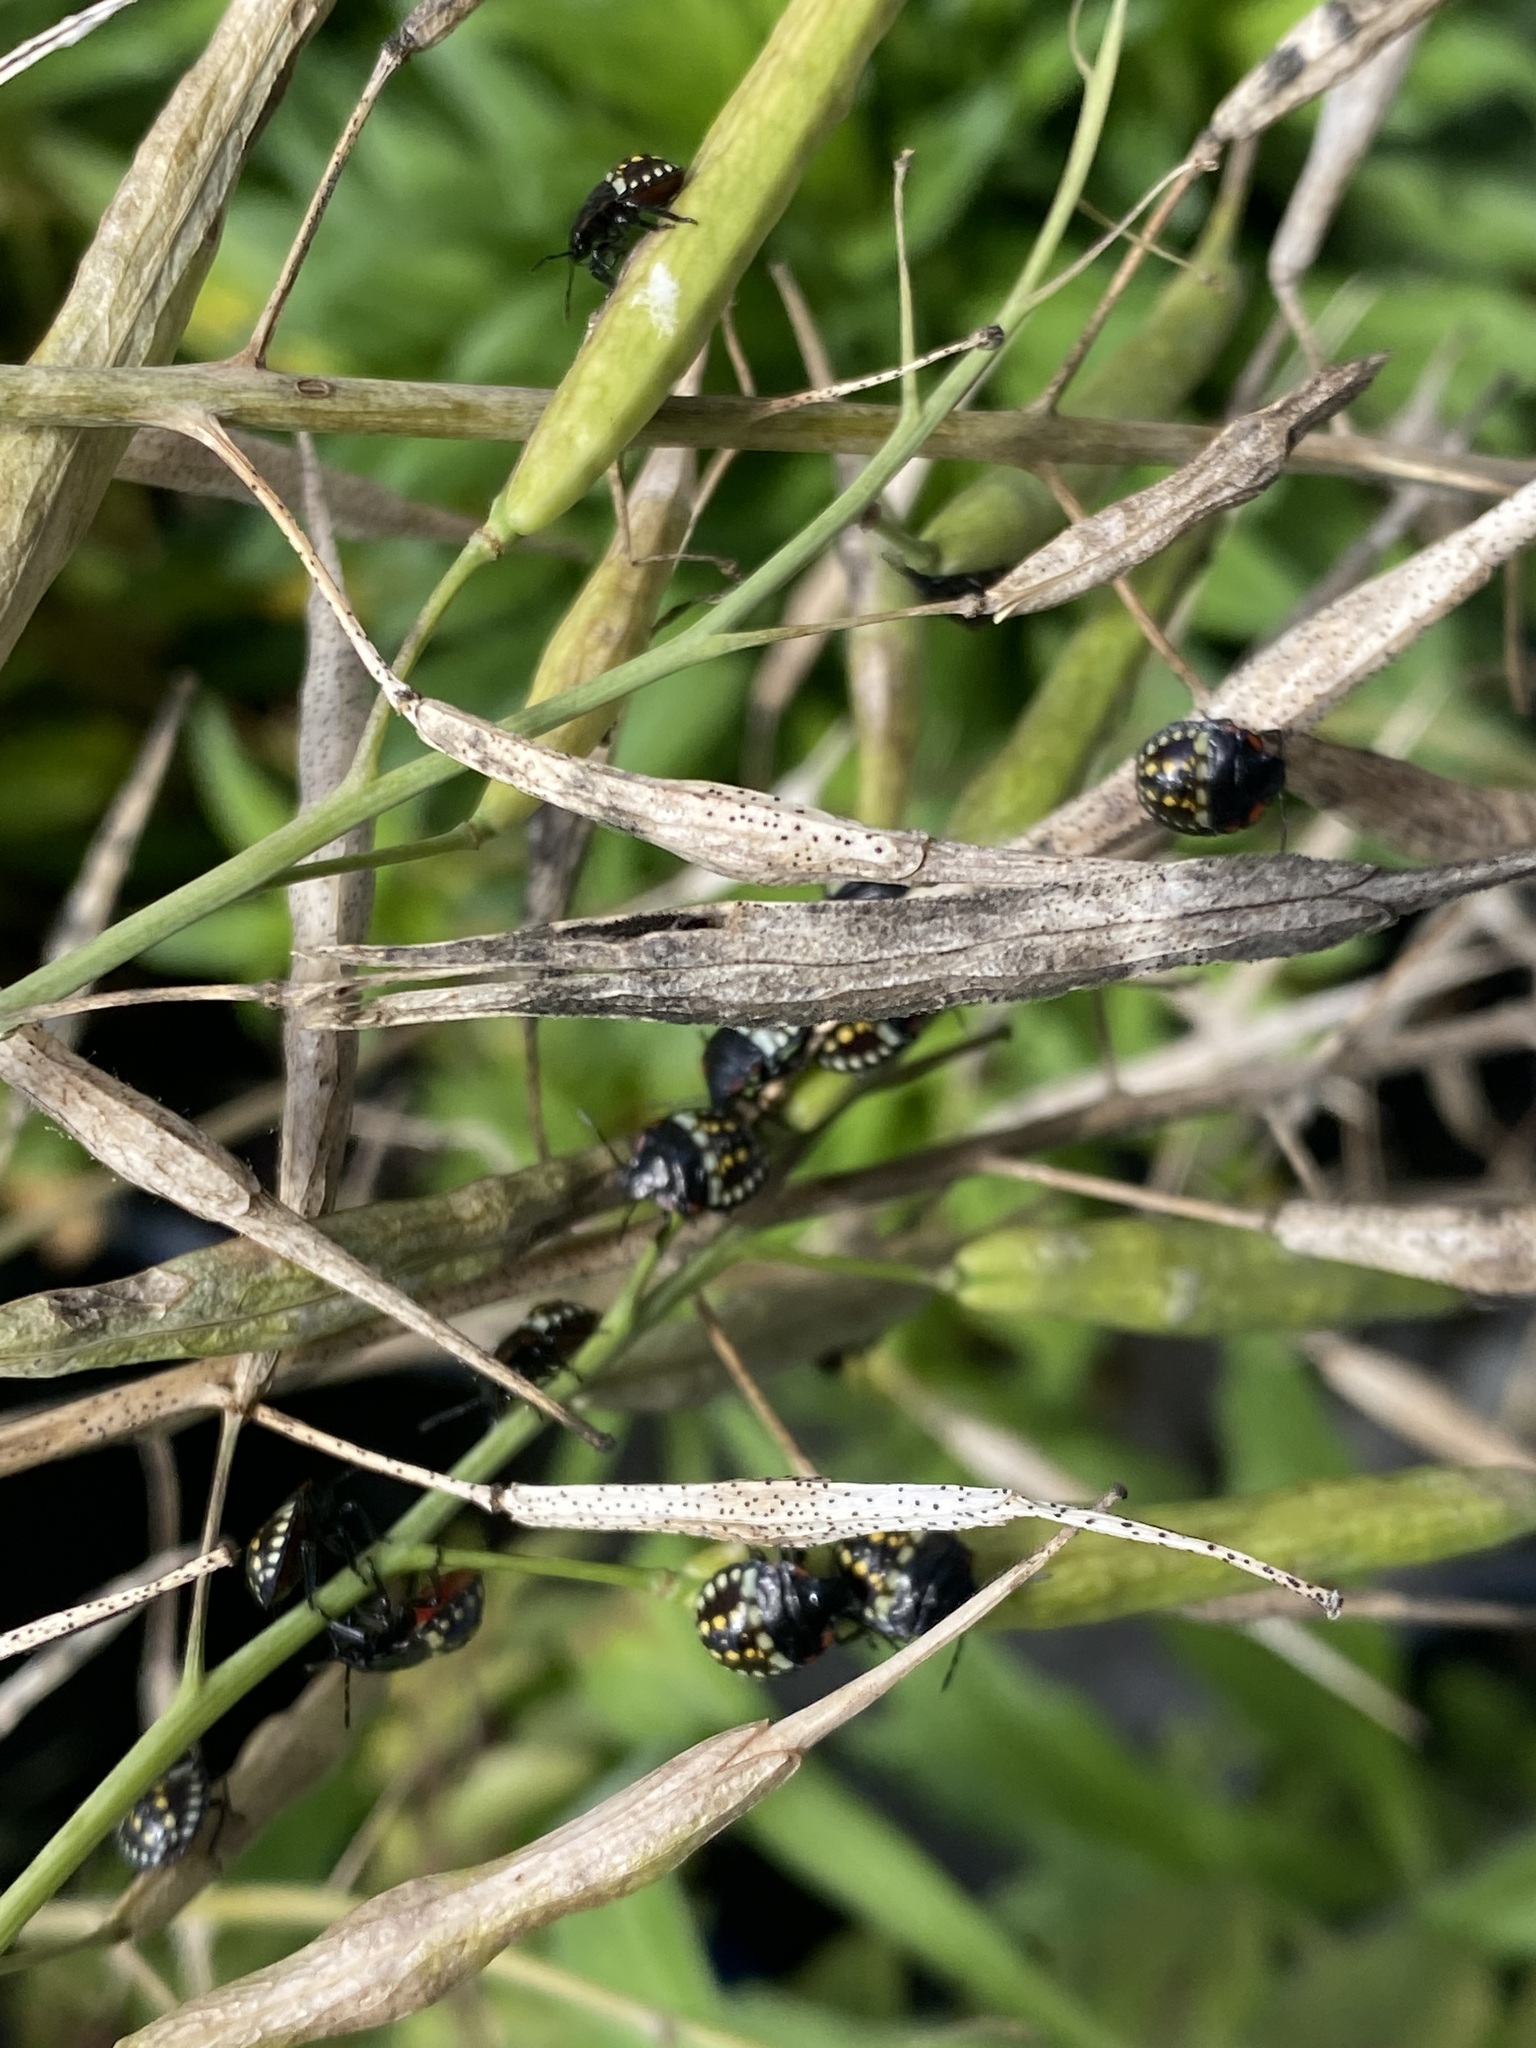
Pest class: stink_bug